Charge at Kaukab

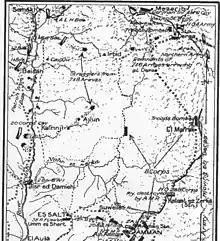
Gullett's Map 43 Detail shows positions of the retreating remnants of the Yildirim Army Group, Beisan, Irbid and Deraa with the Jordan River on the left and the Pilgrims' Road on right

By 26 September the Fourth Army's Amman garrison (less the rearguard captured at Amman) had not been "heavily engaged," and "was still intact as a fighting force even though it was in rapid retreat" north along the Hejaz railway and Pilgrims Road, some miles to the east of the Jordan River, towards Damascus.